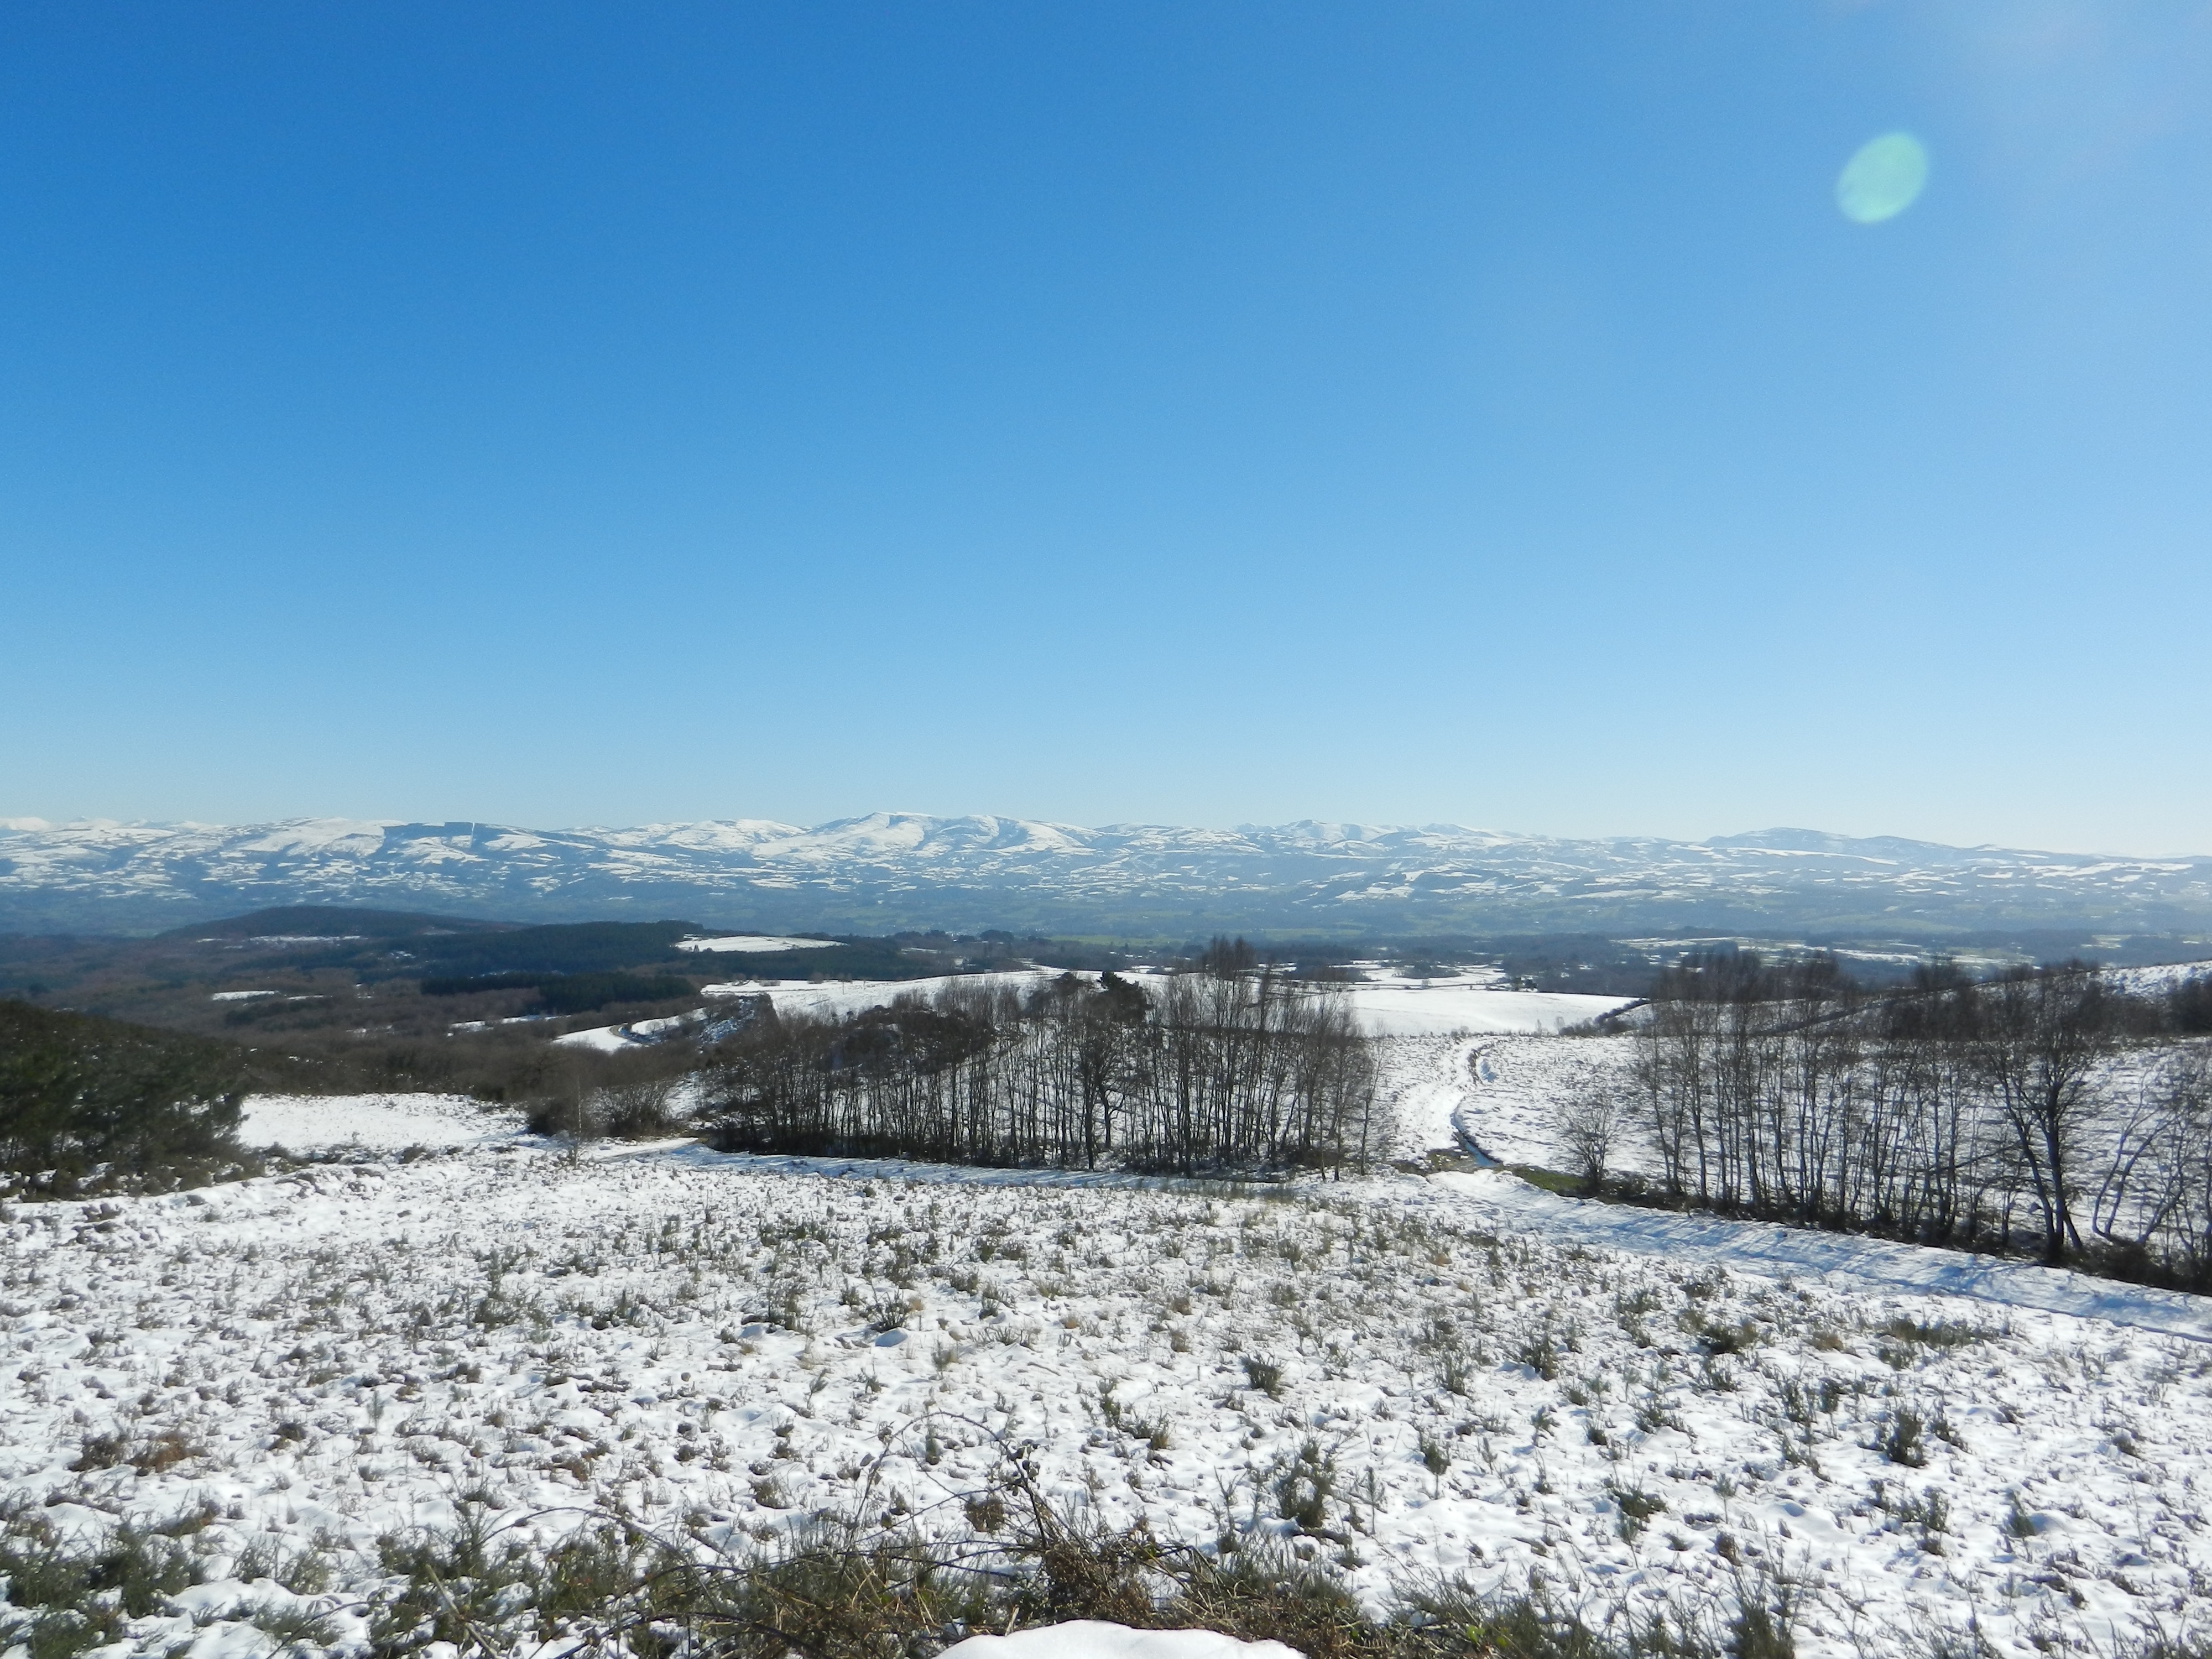
landscape, nature, mountain, snow, winter, sky, frost, valley, mountain range, panorama, weather, season, plateau, tundra, freezing, snowy landscape, mountainous landforms